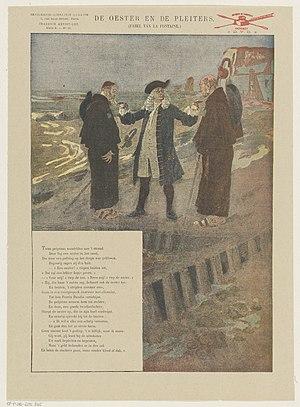
L'Huître et les Plaideurs est la neuvième fable du livre IX de Jean de La Fontaine situé dans le second recueil des Fables de La Fontaine, édité pour la première fois en 1678.